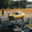
Label: automobile